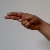
The image shows a hand gesture representing the letter 'H' in Indian Sign Language.